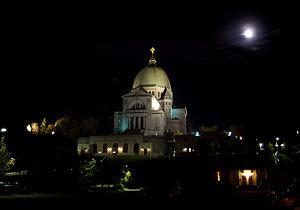
Ernest Cormier est un architecte, ingénieur, professeur et aquarelliste canadien né à Montréal le 5 décembre 1885 et mort le 1ᵉʳ janvier 1980 à l'âge de 94 ans.
Lucien Parent, né le 29 avril 1893, est un architecte, dessinateur et aquarelliste montréalais.